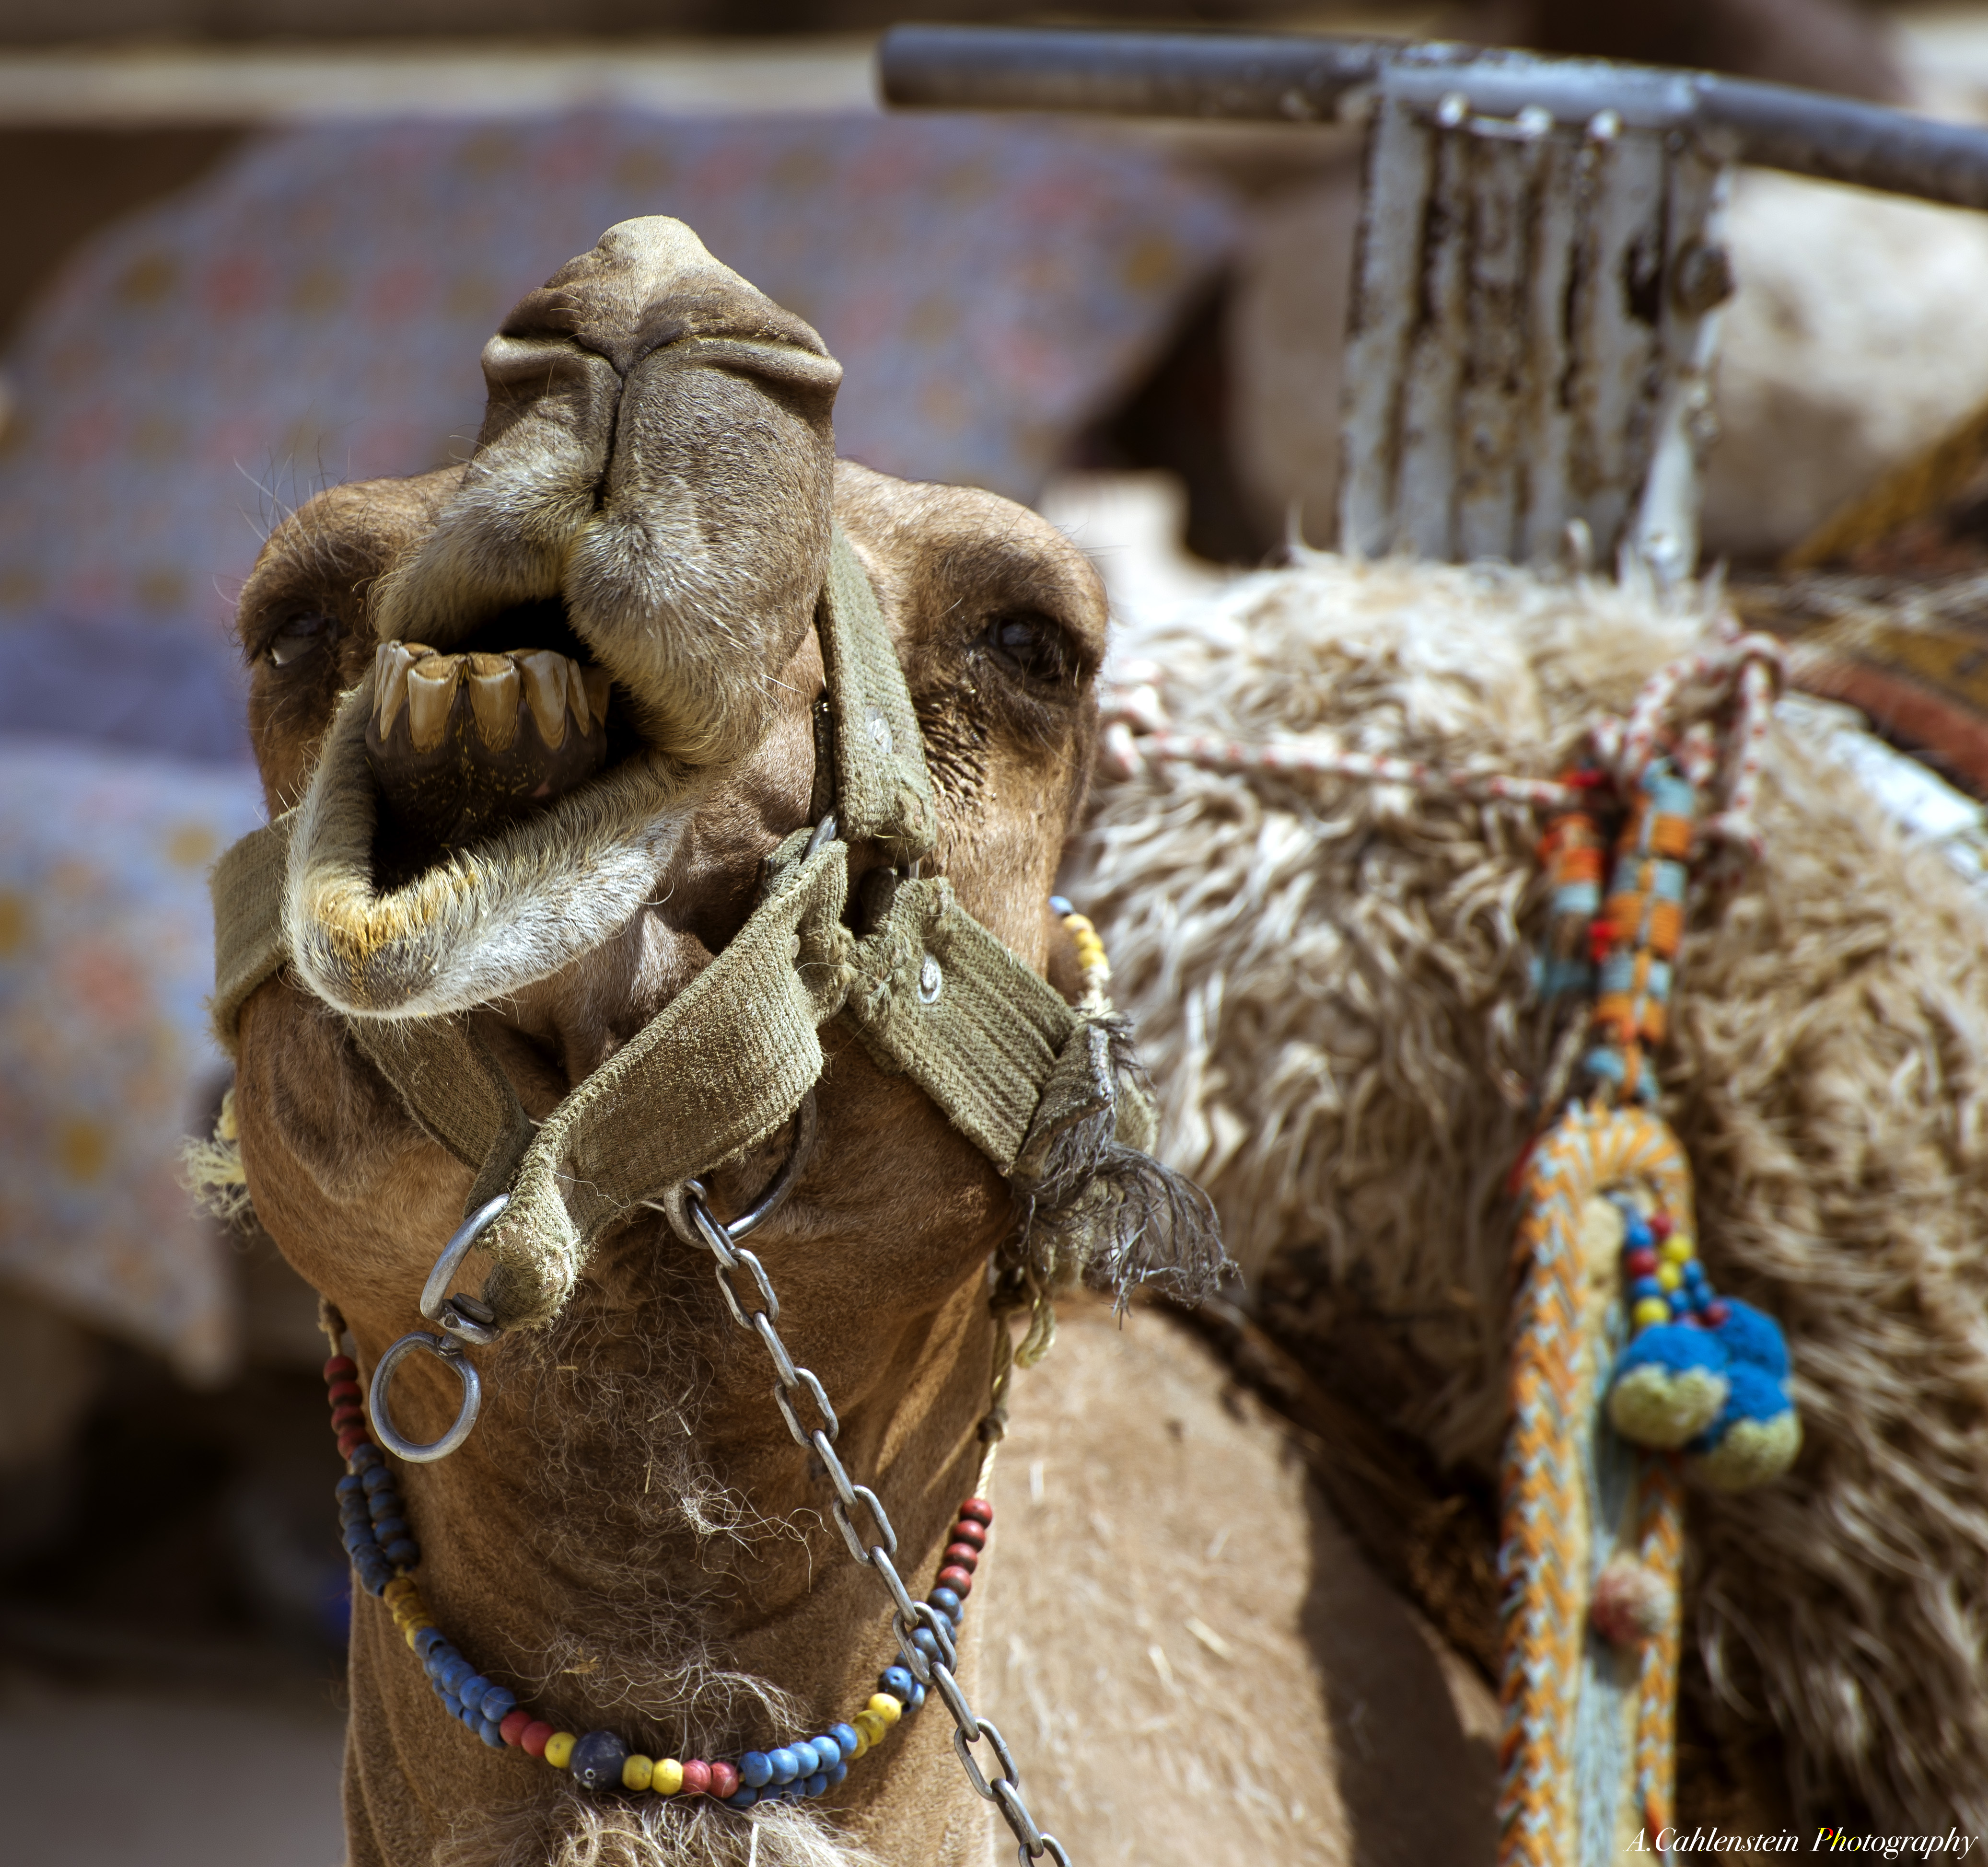
food, camel, art, carving, camel like mammal